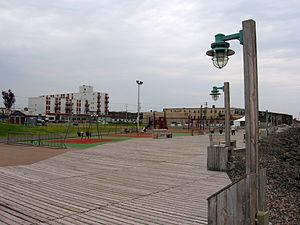
Sept-Îles est une ville de la municipalité régionale de comté de Sept-Rivières, dans la région administrative de la Côte-Nord, au Québec.